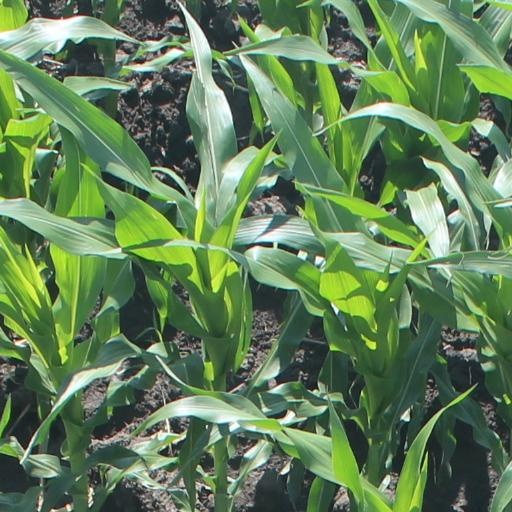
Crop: maize; corn